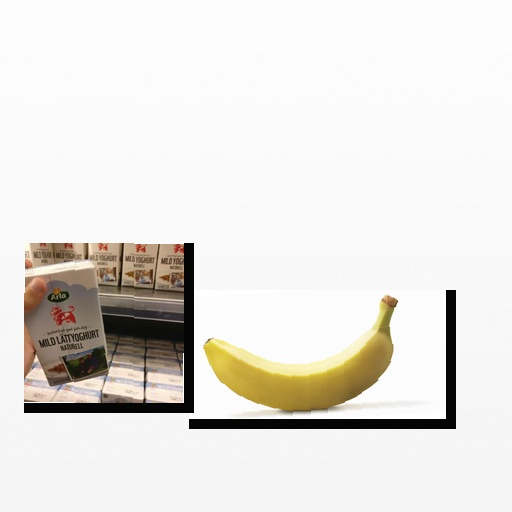
Food items: natural_low_fat_yogurt, banana